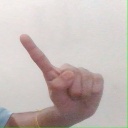
अक्षर: ए